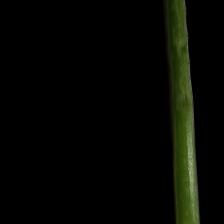
Plant: Aloe Vera